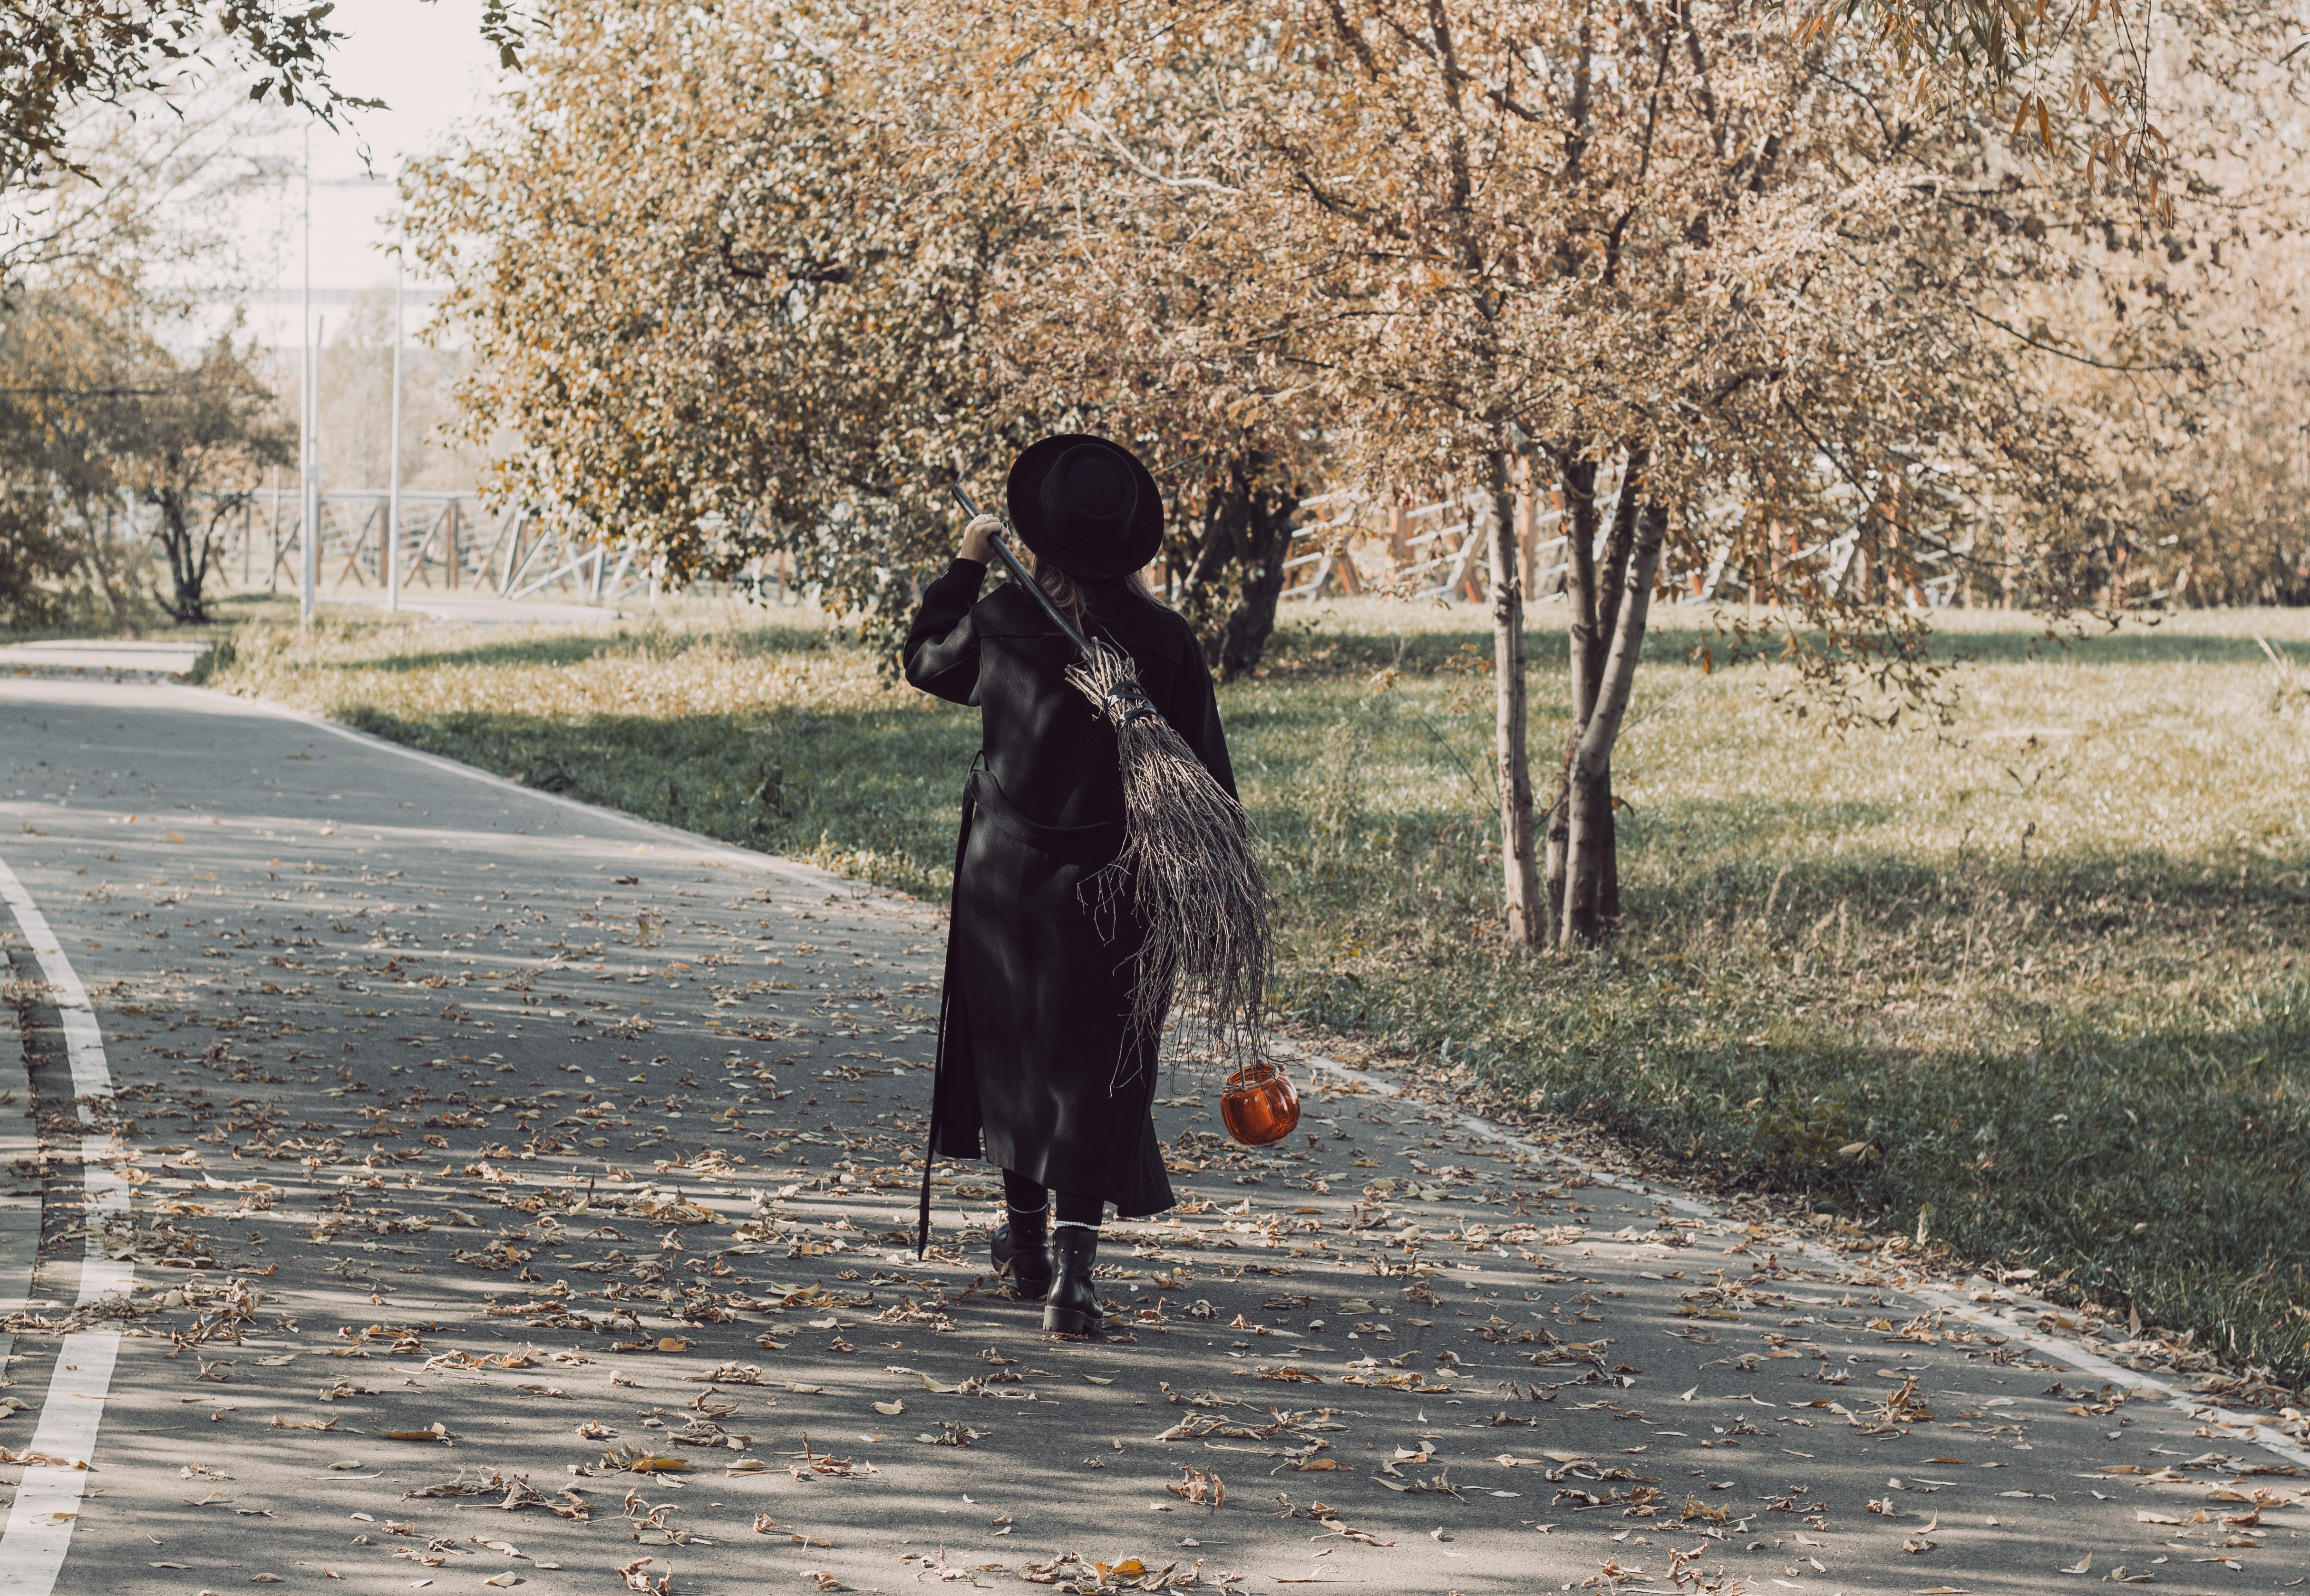
halloween, witch, witchcraft, magic, sorceress, broom, candle, plant, People in nature, tree, leaf, branch, gesture, happy, sunlight, road surface, dress, grass, headgear, woody plant, asphalt, Tints and shades, recreation, sidewalk, leisure, human leg, road, landscape, backlighting, winter, walking, forest, pedestrian, shadow, deciduous, fun, freezing, woodland, sitting, street, monochrome photography, autumn, fur, blossom, evening, child, romance, lane, portrait photography, monochrome, sporting group, trail, handbag